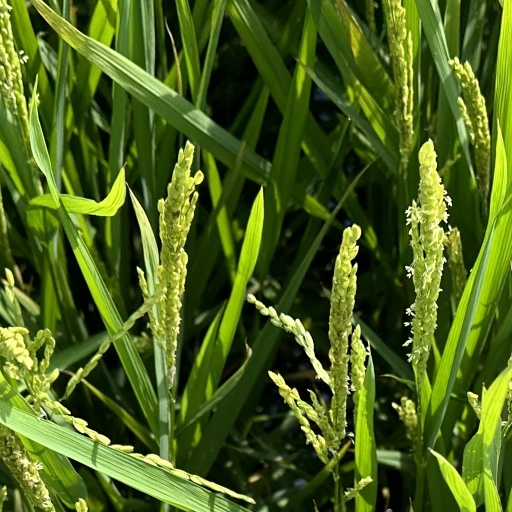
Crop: rice